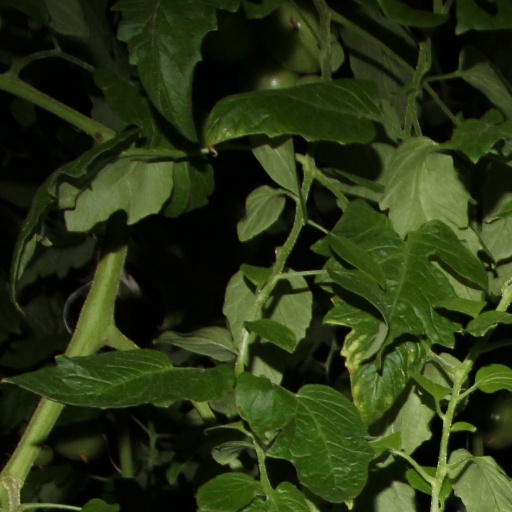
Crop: tomato